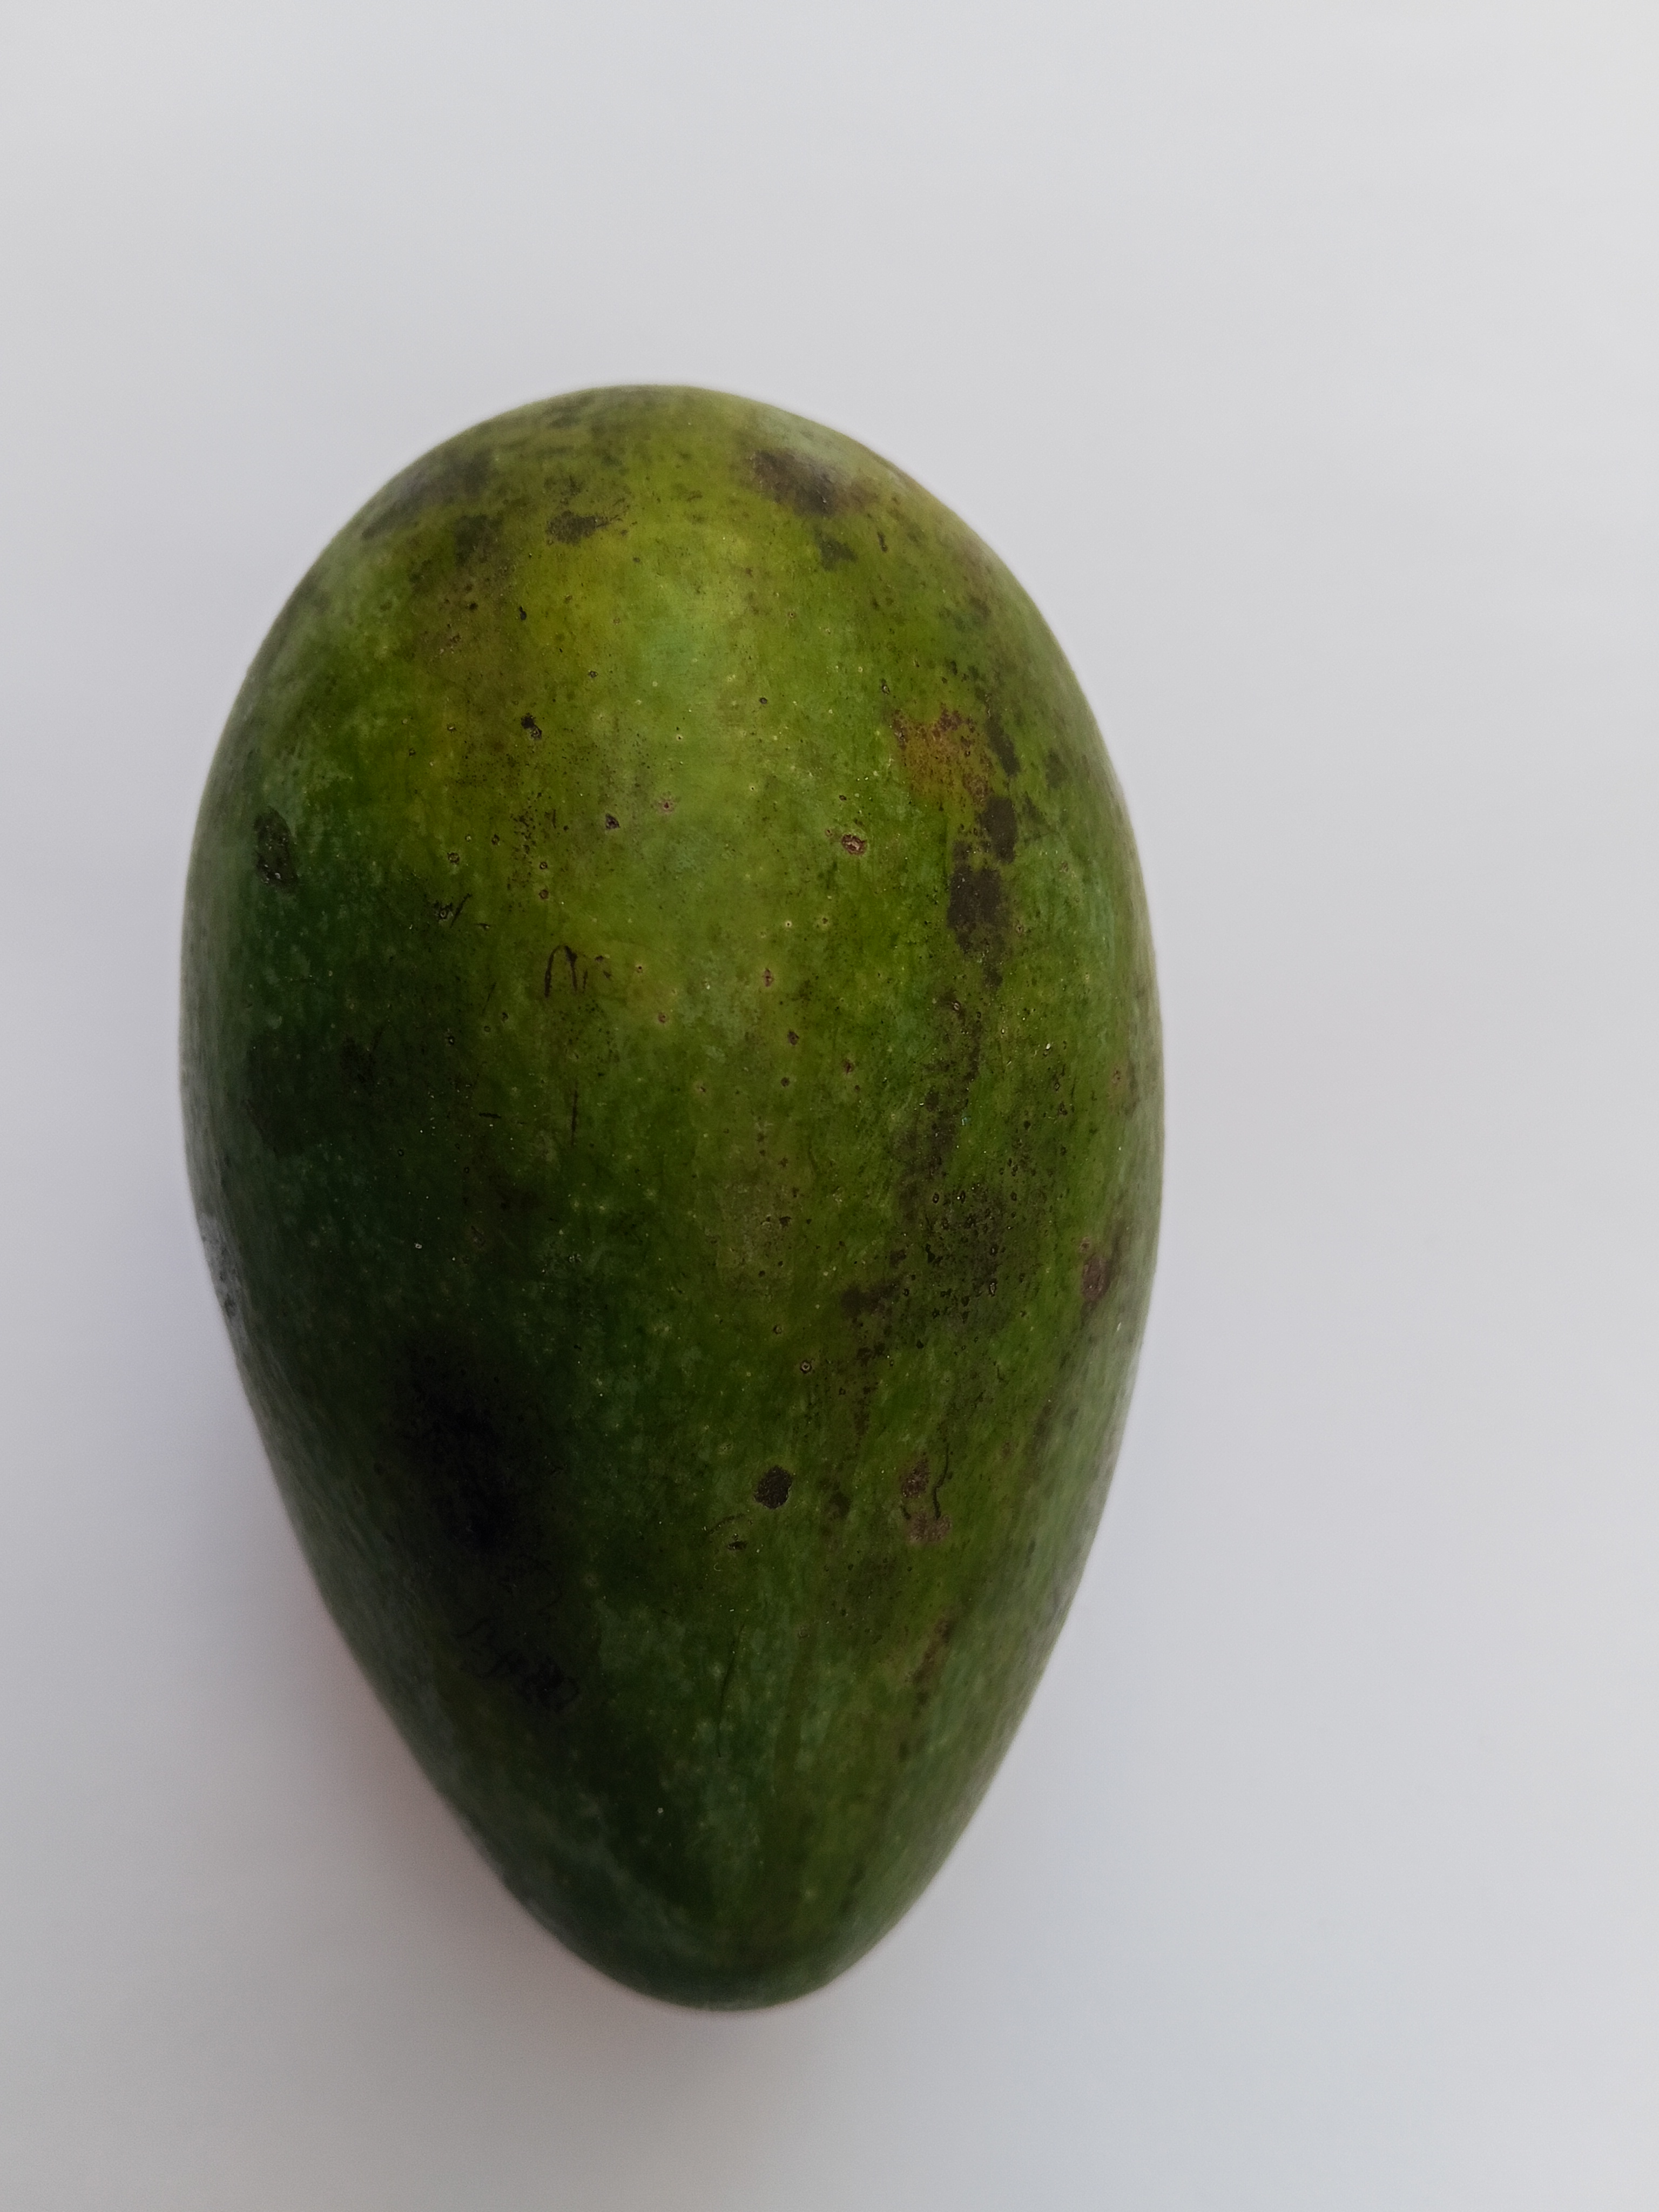
Mango variety: Amrapali